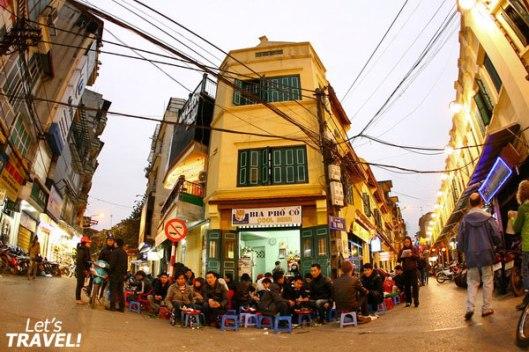
ở giao của hai con phố có sự xuất hiện của nhiều người đang ngồi trên ghế nhựa